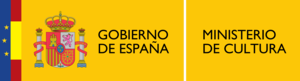
Le ministère de la Culture et des Sports est le département ministériel responsable de la gestion du patrimoine culturel, des arts, de la création et des sports en Espagne.